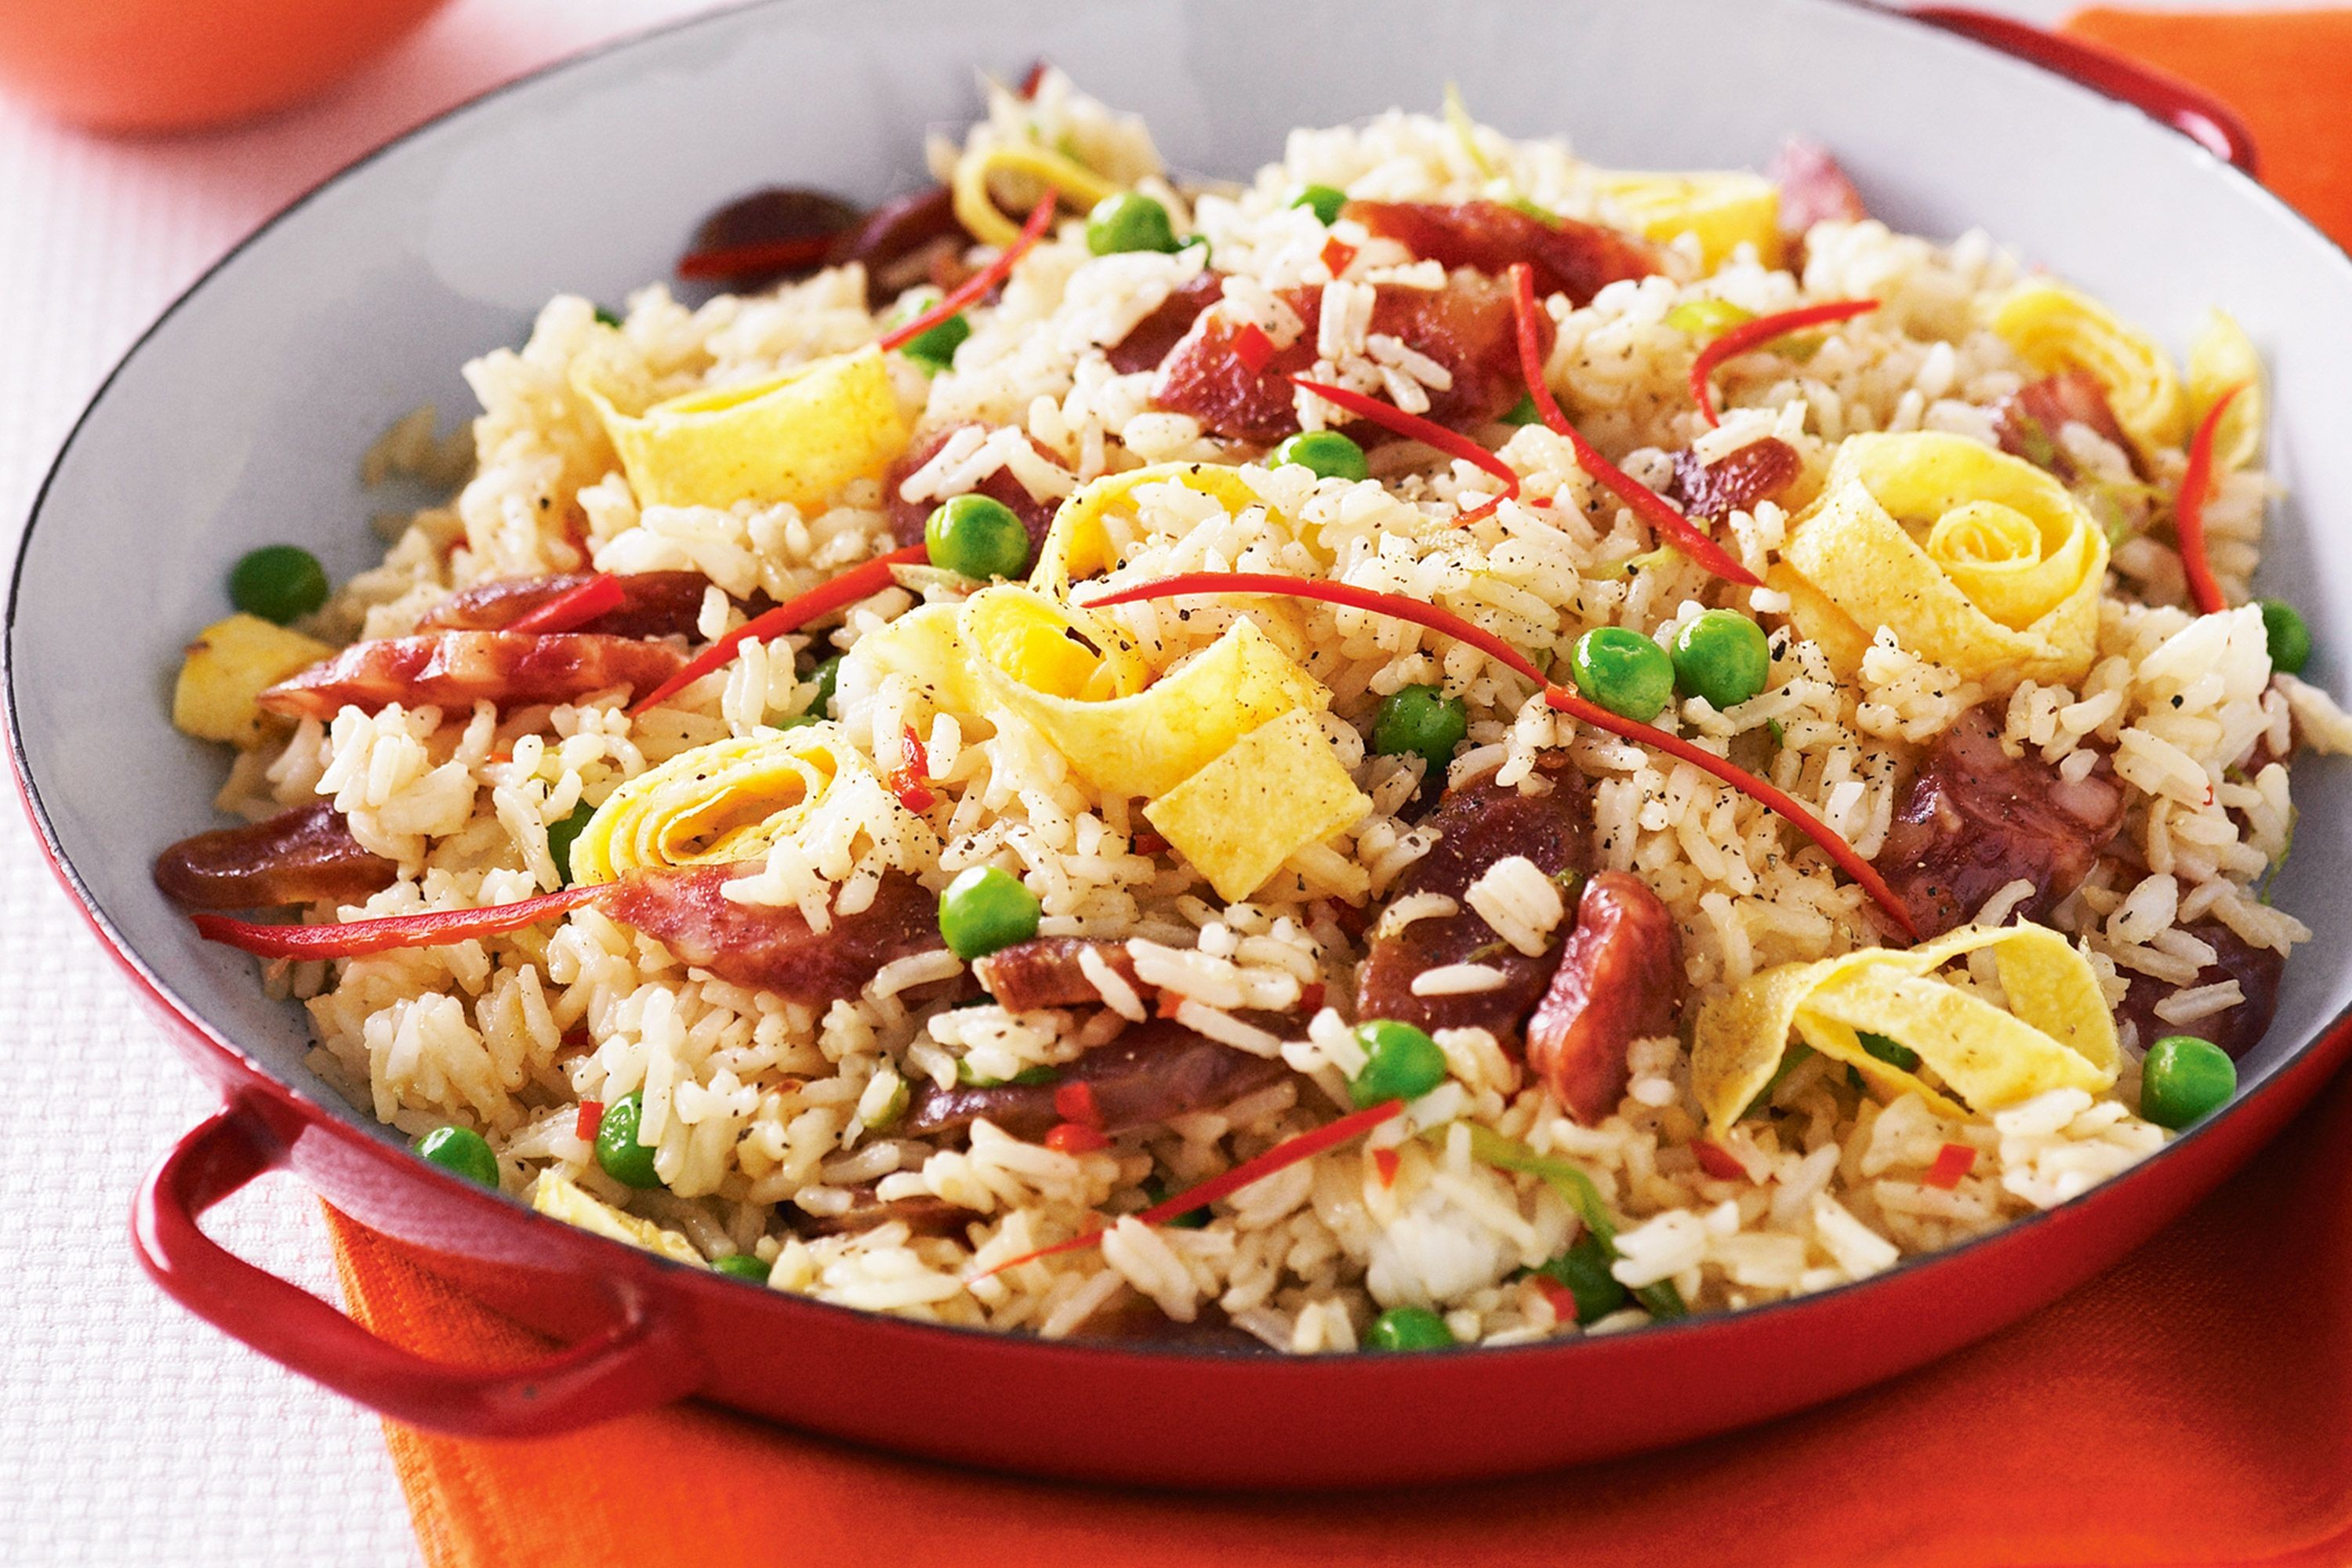
Dish: fried_rice